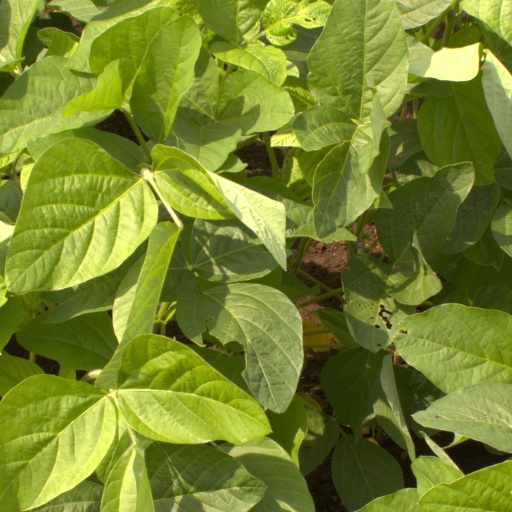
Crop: soybean